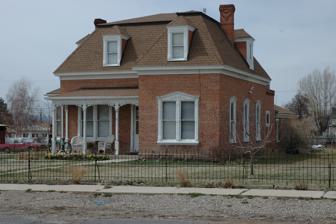
Building: Dr. George Fennemore House
Country: United States of America
Year built: 1898
United States historic place Dr. George Fennemore House U.S. National Register of Historic Places Show map of Utah Show map of the United States Location 90 S. 100 West, Beaver, Utah Coordinates 38°16′23″N 112°38′35″W / 38.27306°N 112.64306°W / 38.27306; -112.64306 ( Dr. George Fennemore House ) Area less than one acre Built 1898 Architectural style Second Empire, Vernacular NRHP reference No. 80003885 Added to NRHP February 1, 1980 The Dr. George Fennemore House , at 90 S. 100 West in Beaver, Utah , was built in 1898.  It was listed on the National Register of Historic Places in 1980. It is vernacular in style, but it has a mansard roof , suggestive of Second Empire style. See also James Fennemore House References